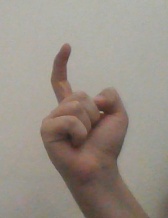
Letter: ra